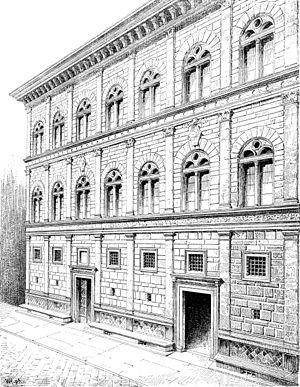
1440 :